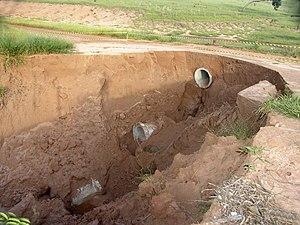
L'érosion régressive est un phénomène de dynamique fluviale ou hydraulique consistant en une érosion d'un substrat, d'un relief ou d'un ouvrage artificiel qui se propage de l'aval vers l'amont, c'est-à-dire dans le sens inverse de l'écoulement de l'eau.